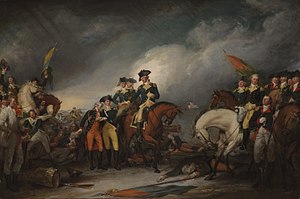
John Trumbull / Billedgalleri
John Trumbull var en berømt amerikansk maler, særligt kendt for sine billeder fra USA's uafhængighedskrig.